Matilda Lugg

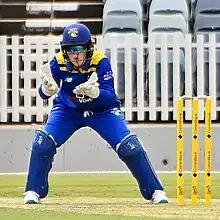
Lugg playing for the ACT in September 2022

Matilda Bryant Lugg (born 12 November 1999) is an Australian former cricketer who played as a wicket-keeper and right-handed batter. She played for the ACT Meteors in the Women's National Cricket League (WNCL). She joined the Meteors ahead of the 2018–19 WNCL season but did not make an appearance.